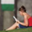
Label: woman